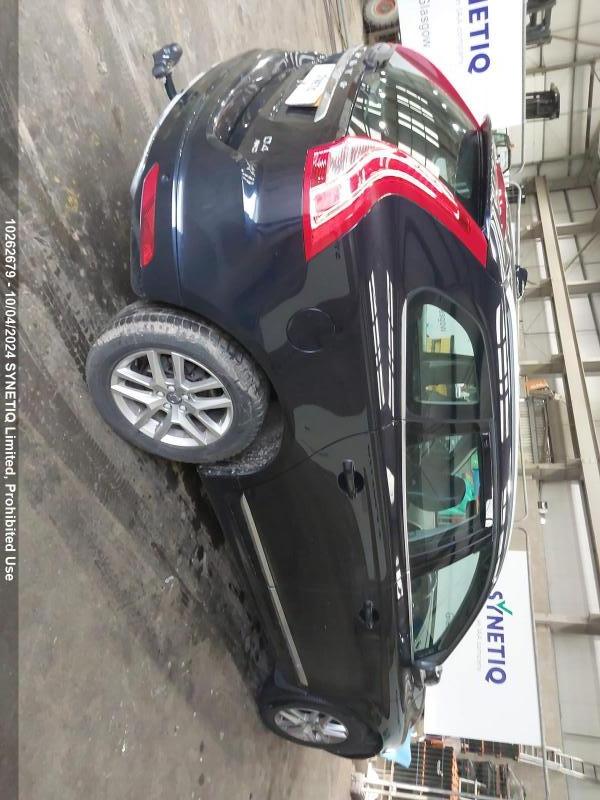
Aucun dommage détecté.
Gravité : aucun